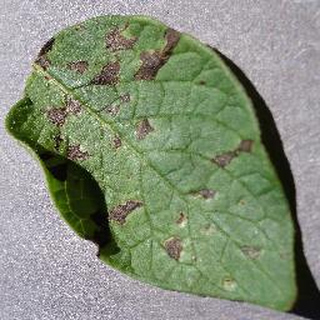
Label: potato_early_blight